Gordy Coleman

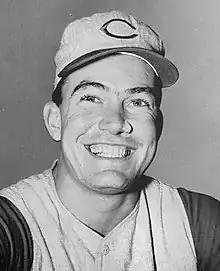
Coleman in 1961

Gordon Calvin "Gordy" Coleman (July 5, 1934 – March 12, 1994) was an American professional baseball first baseman. He played in Major League Baseball with the Cleveland Indians and Cincinnati Reds. He helped the Reds win the 1961 National League pennant, and was inducted into the Cincinnati Reds Hall of Fame in 1972.